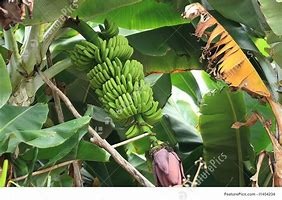
Label: banana